Pointillé

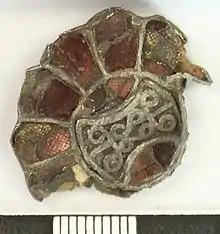
Fragment of a composite silver disc brooch of rosette shape, with inlaid garnets and silver filigree ornament. Six of twelve trapezoidal cells are extant, each with a convex outer edge and set with a "cloisonné" garnet on "pointillé" gold foil.

Pointillé is a decorative technique in which patterns are formed on a surface by a means of punched dots. The technique is similar to embossing or engraving but is done manually and does not cut into the surface being decorated. "Pointillé" was commonly used to decorate arms and armor starting in the fifteenth century. The Holy Thorn Reliquary in the British Museum, made in France at the end of the 14th century, has very fine and delicate "pointillé" work in gold.